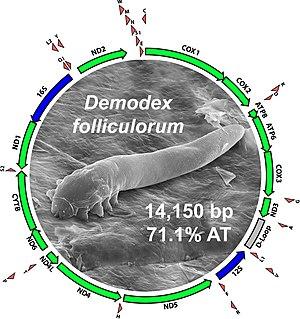
Demodex folliculorum est une espèce d'acariens vermiformes de la famille des Demodicidae. Il s'agit de l'une des deux espèces du genre Demodex vivant dans les follicules pileux des humains, l'autre étant D. brevis. A l'état adulte, il est long de 0.3 à 0.4 mm.